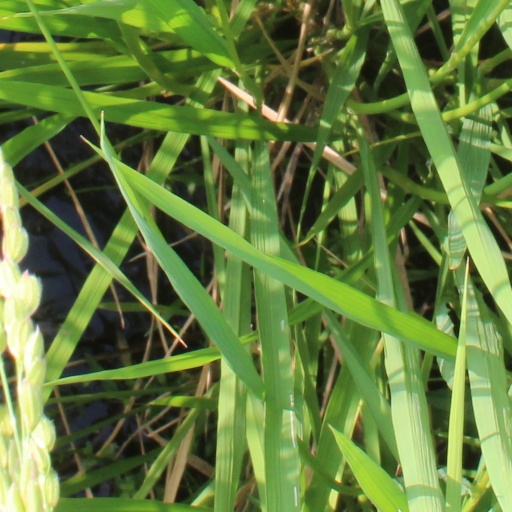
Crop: rice